VS-21

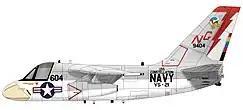

1974 saw the squadron being selected to become the first squadron in the US Navy to operate the Lockheed S-3A Viking. That same year, the squadron changed its name from the Lightning Bolts to the Fighting Red Tails. Between 28 June 1975 and 27 January 1976, VS-21 made the first S-3 Viking deployment as part of CVW-1 assigned to the USS "John F Kennedy" CV-67, sailing to the Mediterranean Sea. The squadron also won a Battle E award as well as a CNO Safety Award CAPT. Arnold J. Isbell Trophy for ASW excellence in 1975.